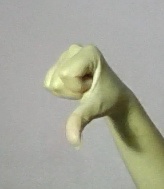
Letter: waw